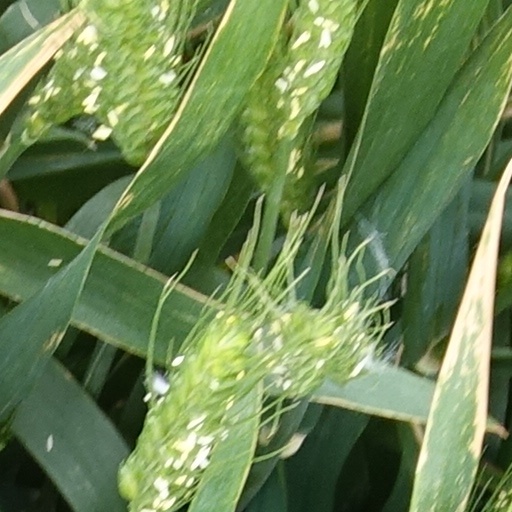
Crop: wheat